Laccaic acid

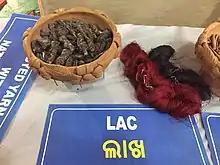
Stick lac next to colored silk strings

The stick lac collected from Rain trees (mostly located in Asia) can be powdered in a mill and finely ground. The powdered material is extracted with deionized water at 60°C for 1 h. The aqueous solution is filtered and then concentrated under reduced pressure in a rotary evaporator to give a crude lac dye extract, which can then be used without further purification. This extract can be directly named lac dye.